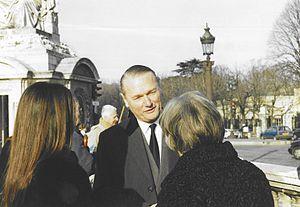
Sixte-Henri de Bourbon-Parme, prétendant carliste au trône d'Espagne
Sixte-Henri de Bourbon est un membre de la maison ducale de Parme et un homme politique franco-espagnol, chef de file de la Communion carliste traditionaliste, et prétendant au trône d'Espagne en qualité de descendant du roi Philippe V.